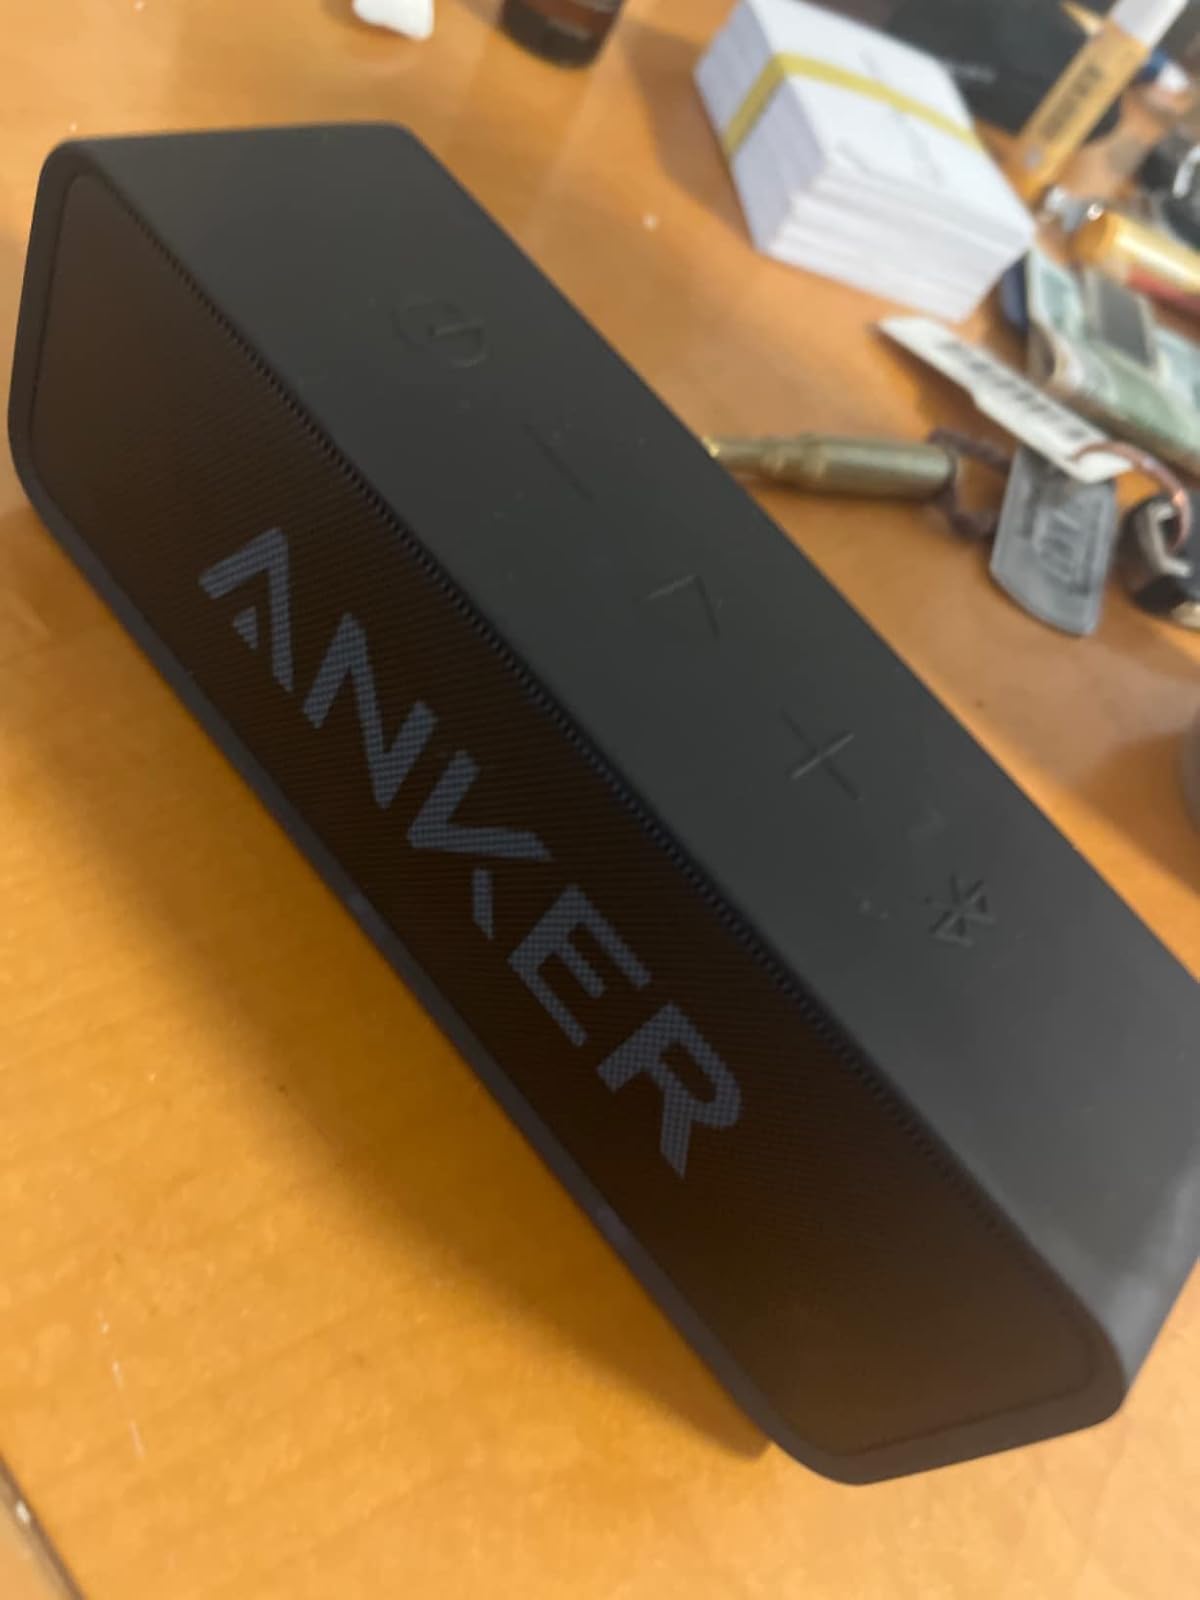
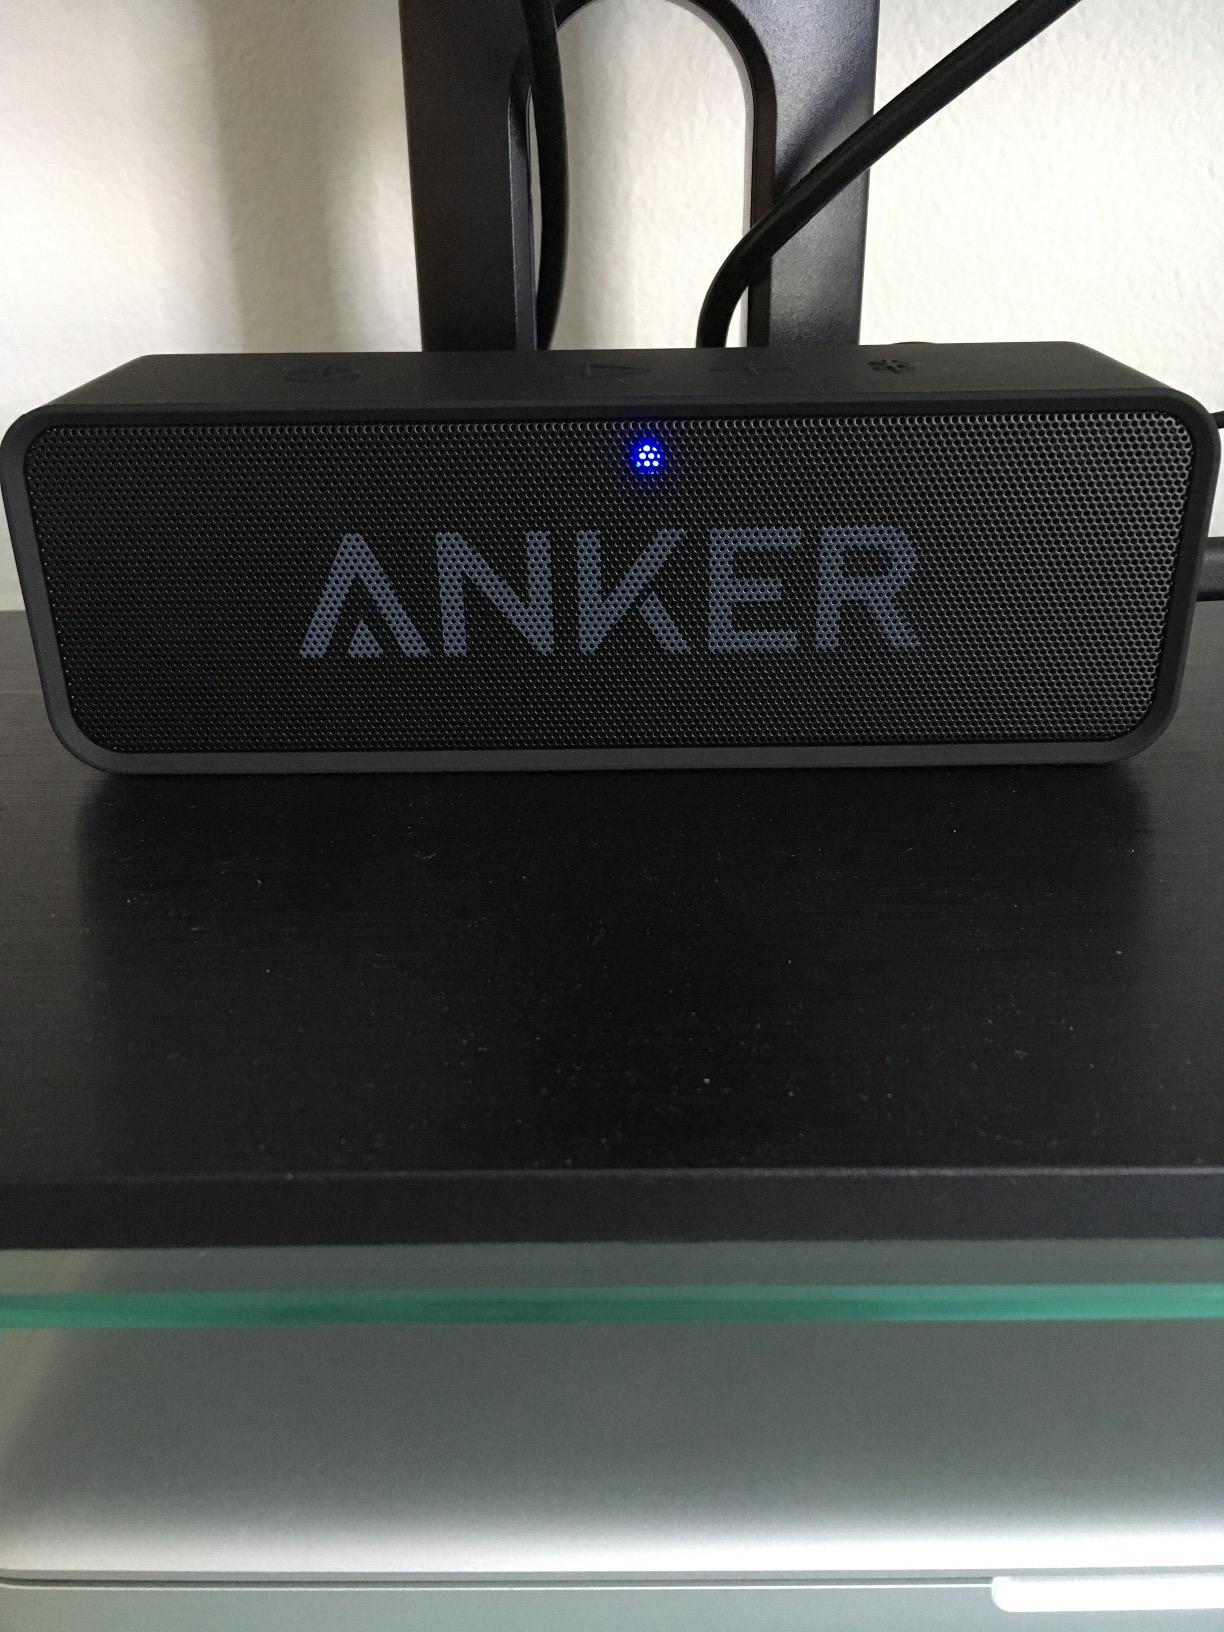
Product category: speaker
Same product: yes